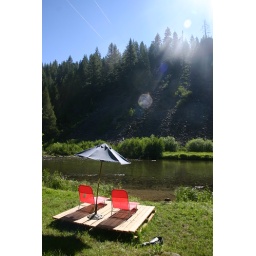
Red chairs by the river